Country lawyer

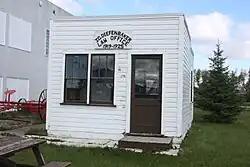
Recreation of future Canadian prime minister John Diefenbaker's first law office in Wakaw, Saskatchewan

In the United States and Canada, a country lawyer or county-seat lawyer is an attorney at law living and practicing primarily in a rural area or town, or an attorney pursuing a rural or small-town legal practice. In such areas, the county seat is an important center of government and home to the county courthouse, the forum for local criminal trials and civil litigation. The legal community may be small and close-knit (at the extreme, with only one who may be personally known to the community), and each individual attorney may handle a wide variety of legal matters as local needs dictate.